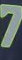
Number: 7